Landing gear

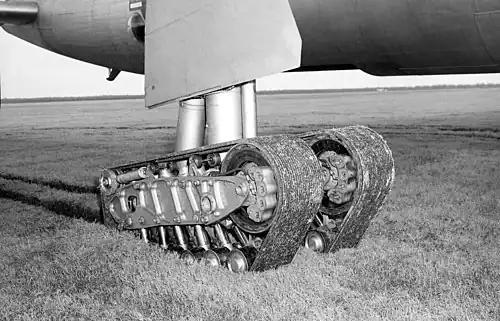
Experimental tracked gear on a B-36 Peacemaker

One very early undercarriage incorporating castoring for crosswind landings was pioneered on the Bleriot VIII design of 1908. It was later used in the much more famous Blériot XI Channel-crossing aircraft of 1909 and also copied in the earliest examples of the Etrich Taube. In this arrangement the main landing gear's shock absorption was taken up by a vertically sliding bungee cord-sprung upper member. The vertical post along which the upper member slid to take landing shocks also had its lower end as the rotation point for the forward end of the main wheel's suspension fork, allowing the main gear to pivot on moderate crosswind landings.